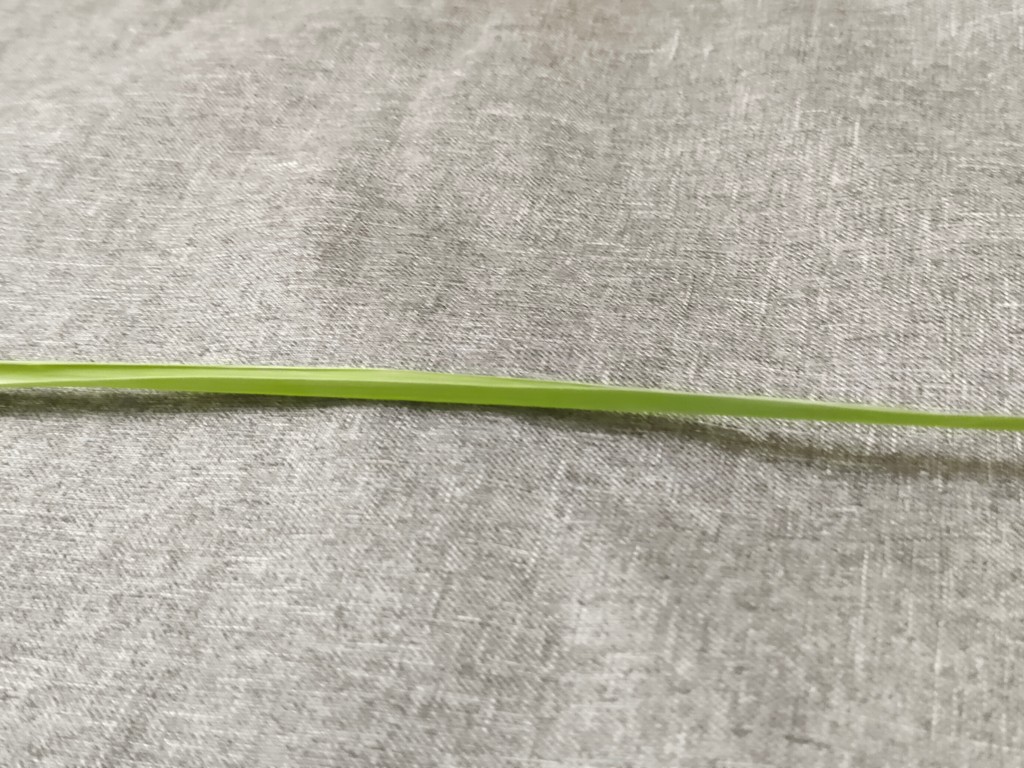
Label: Healthy